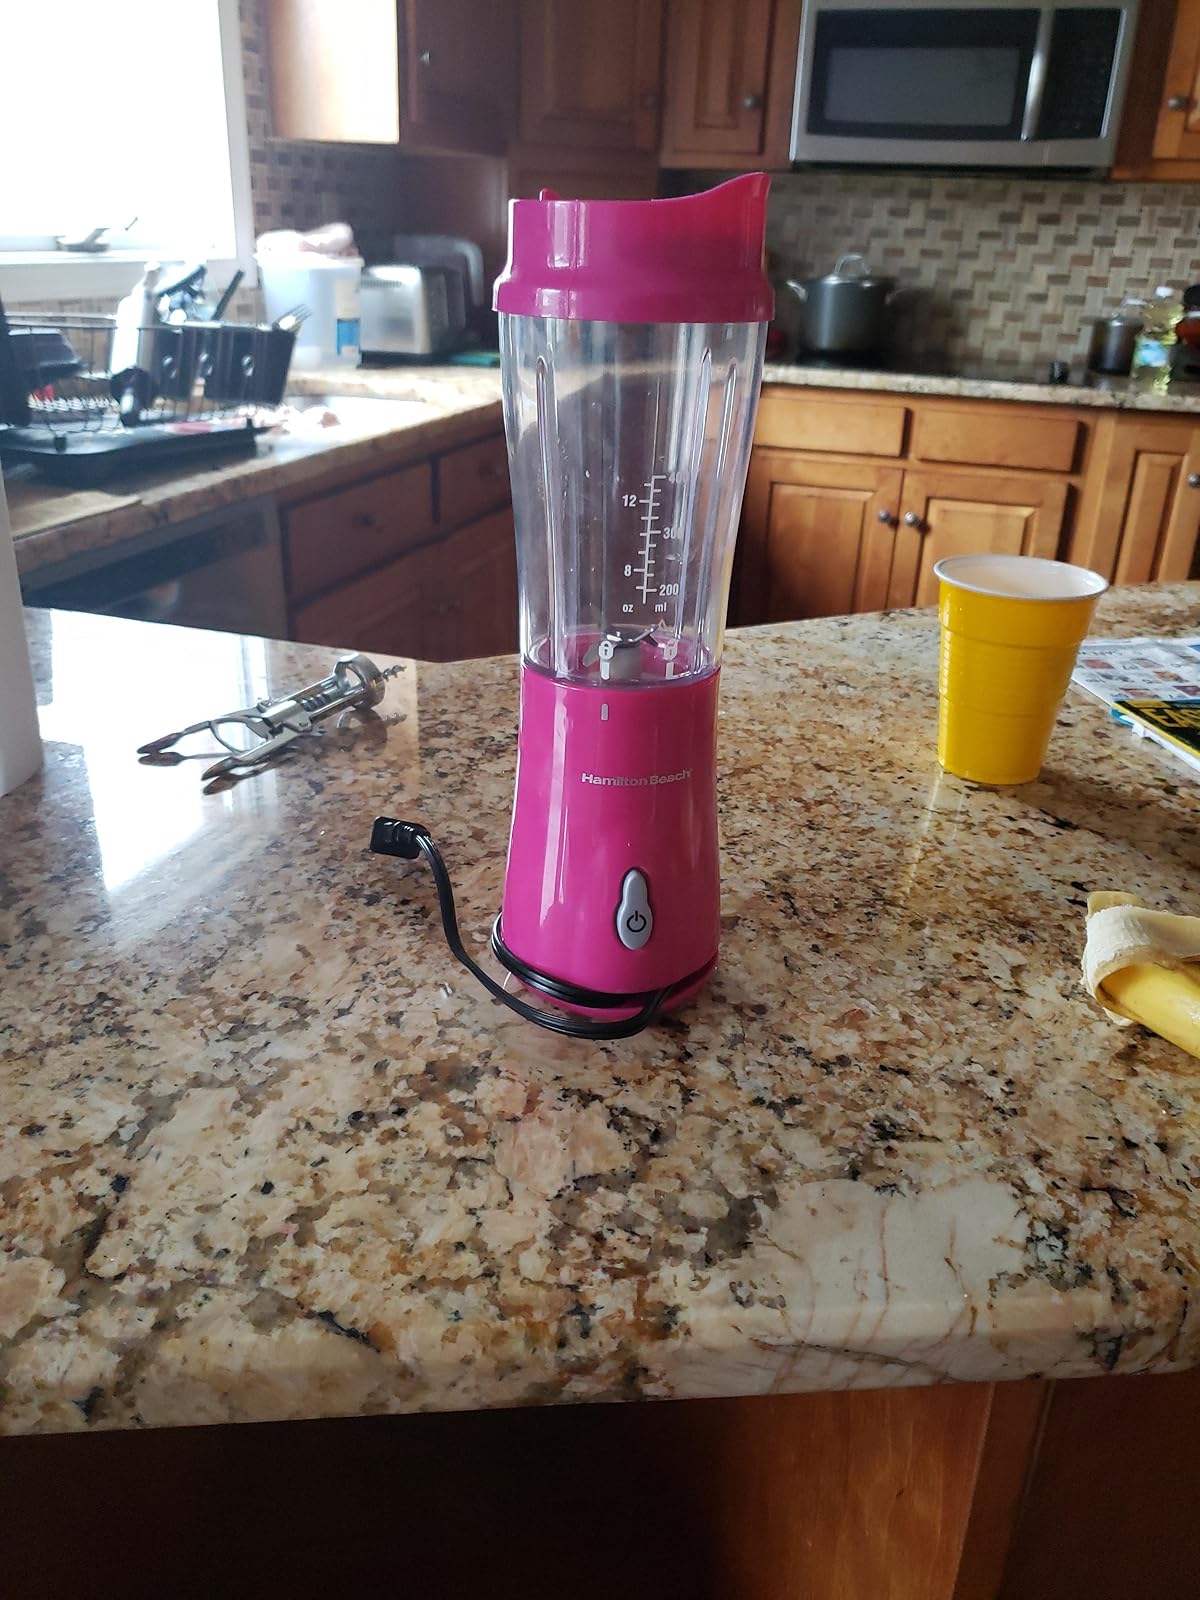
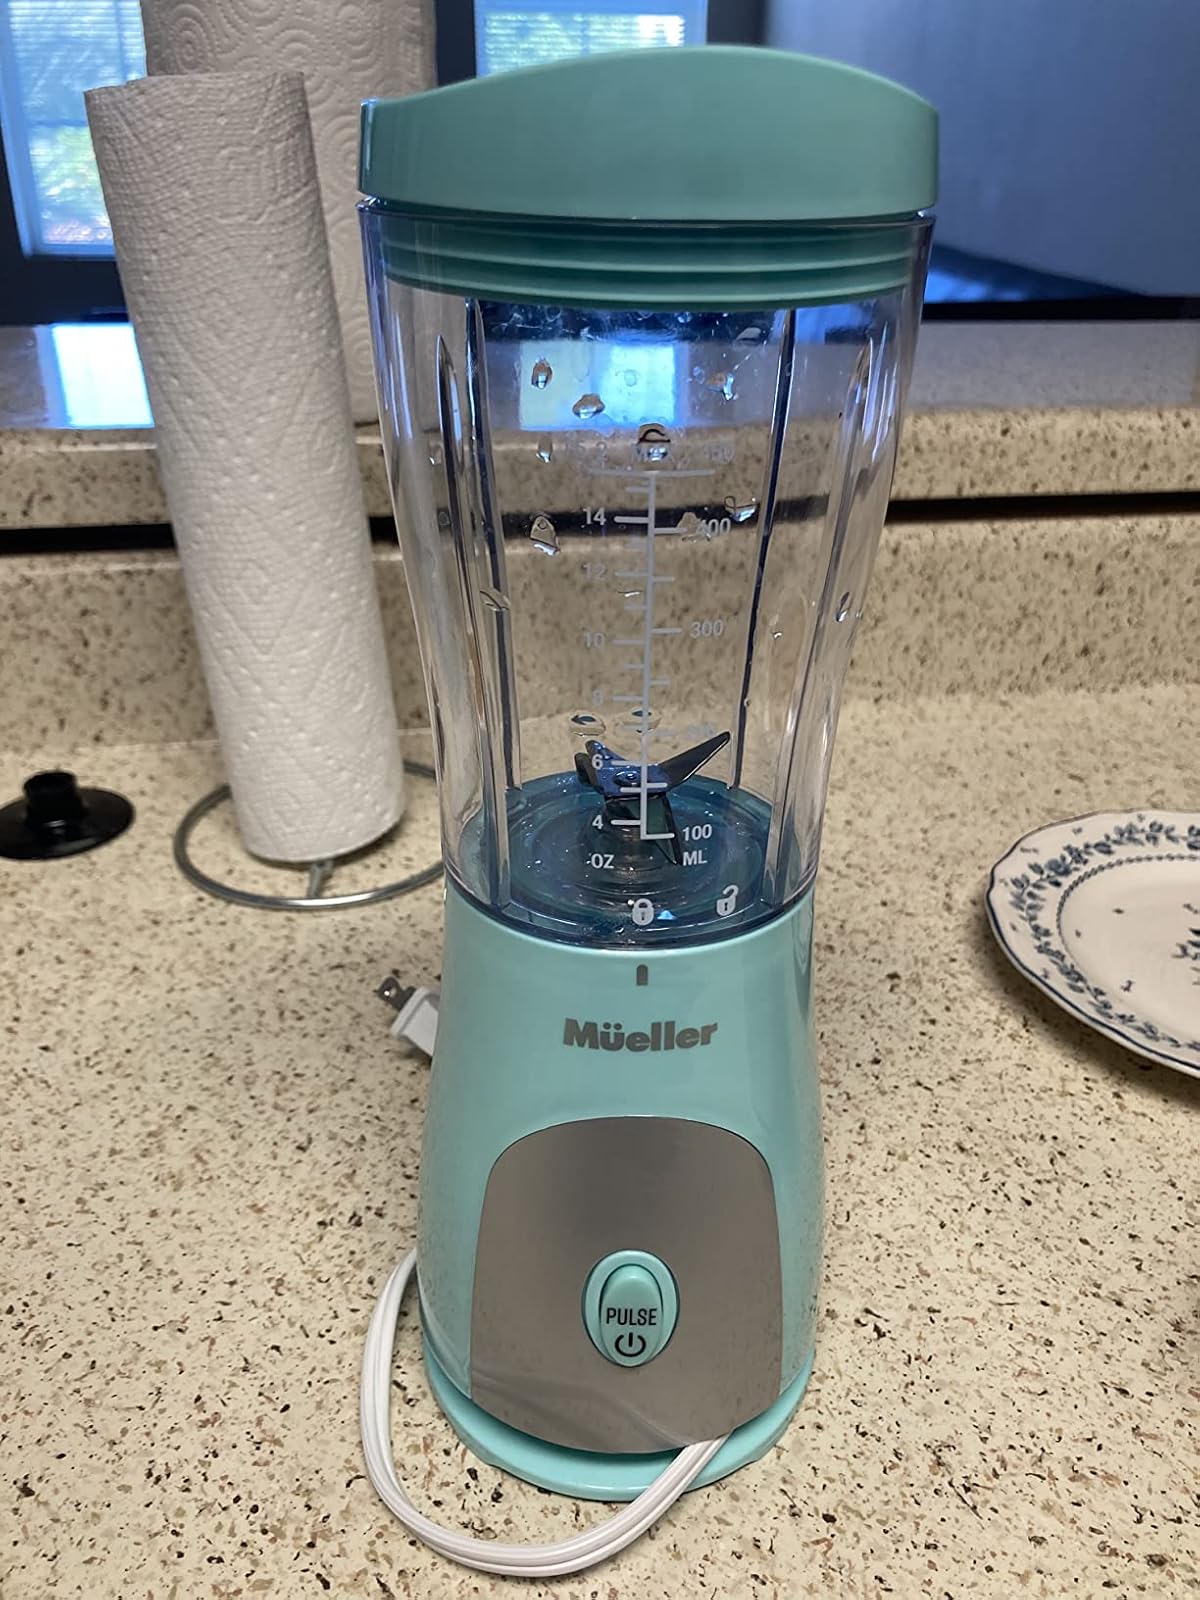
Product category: items_blender
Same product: no